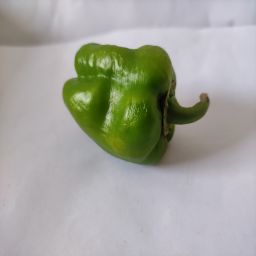
Crop: Bell Pepper
Quality: Ripe